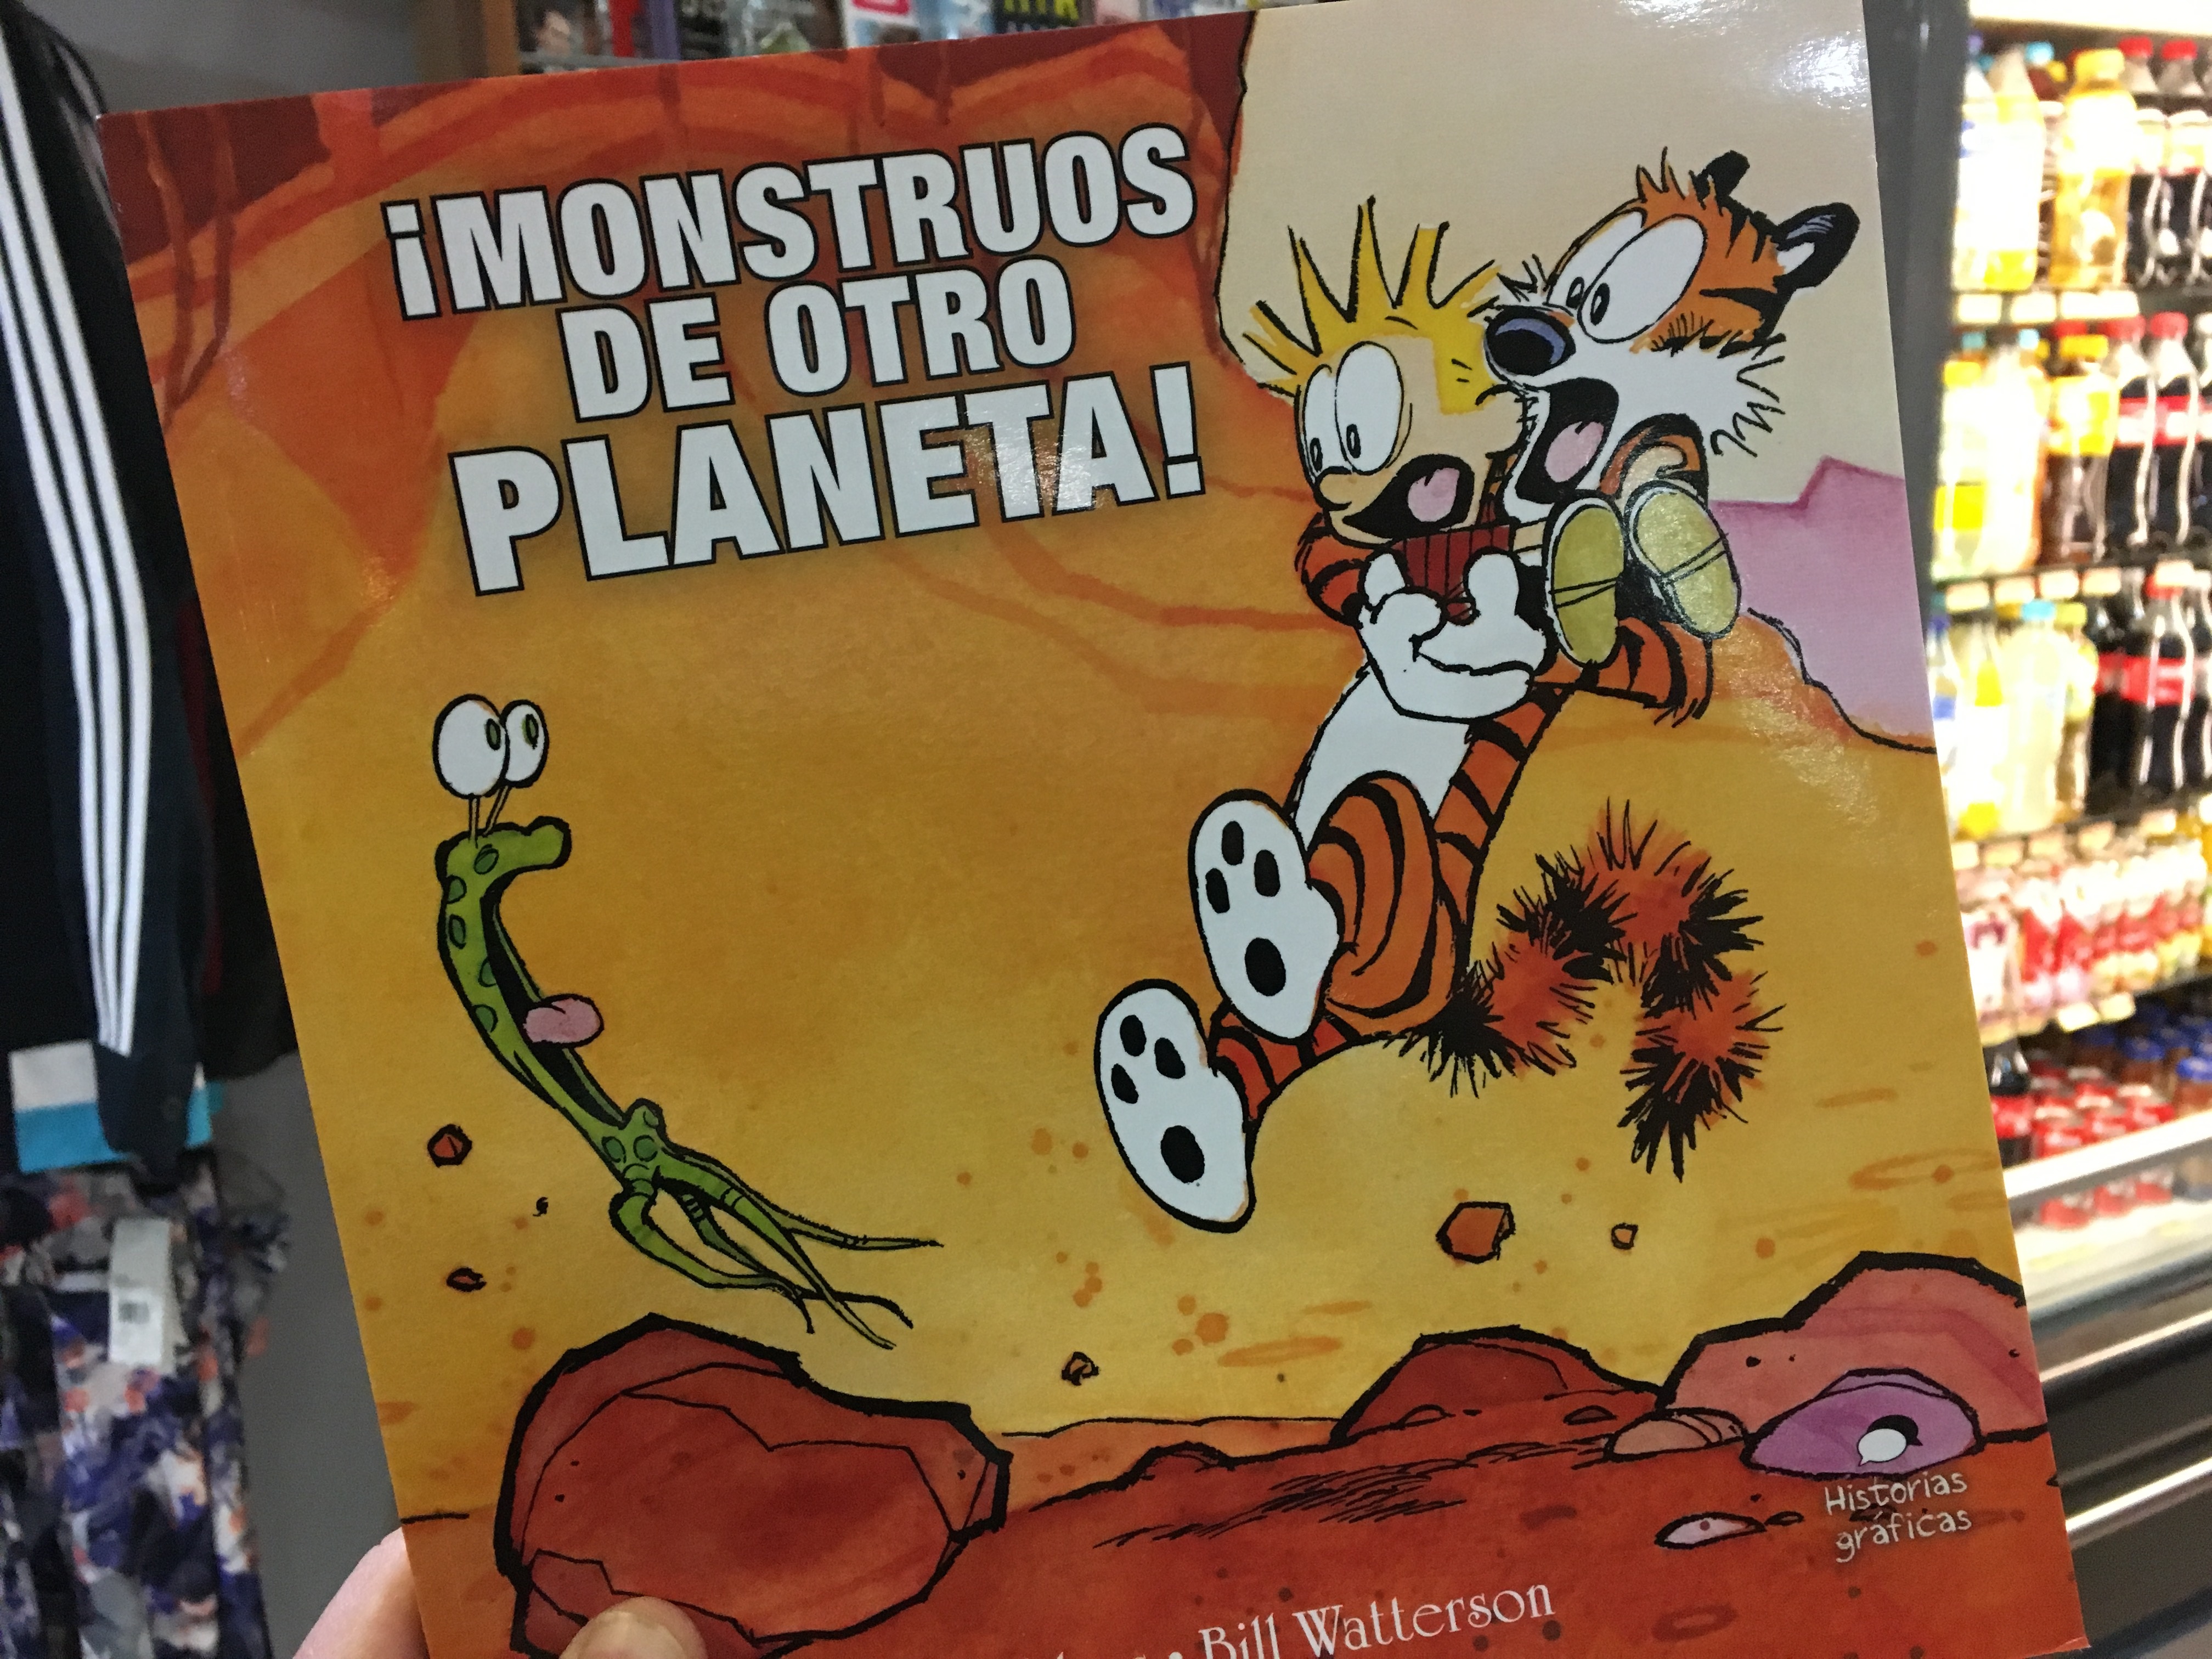
advertising, food, banner, art, mural, comics